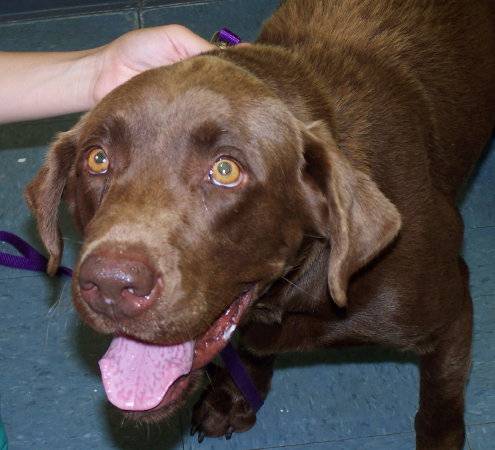
Label: dog